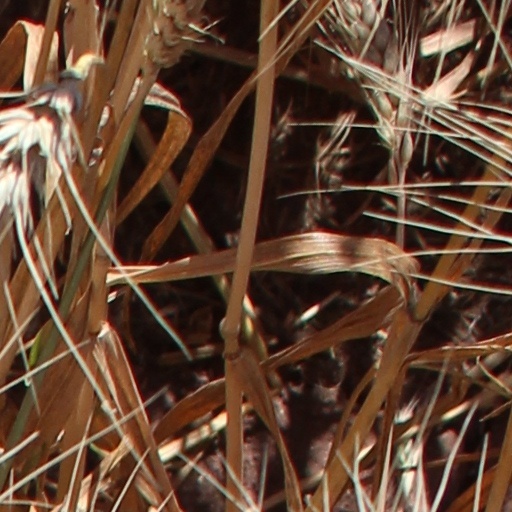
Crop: wheat